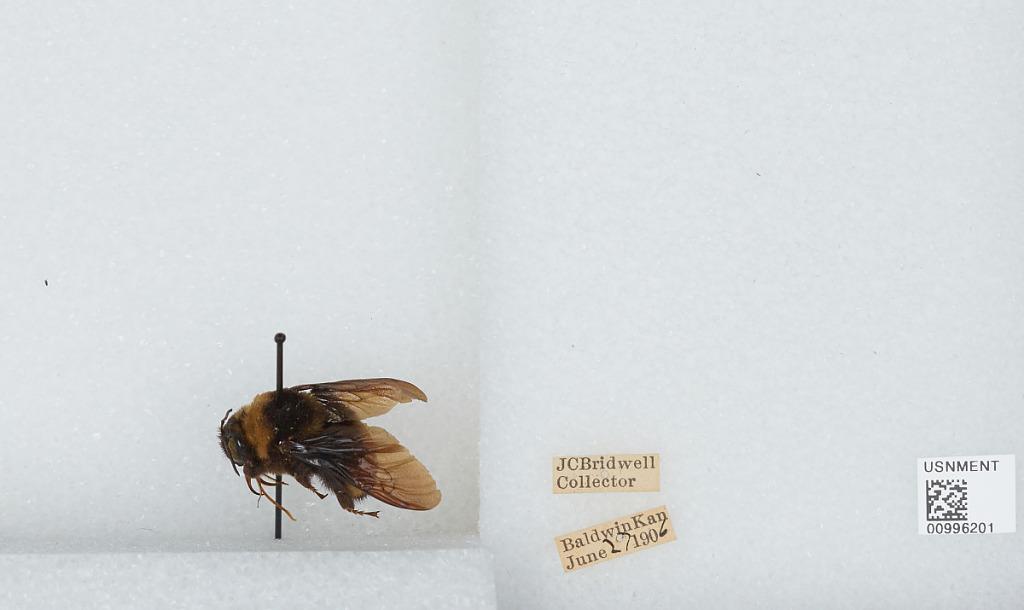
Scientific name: Bombus (Bombias) auricomus (Robertson)
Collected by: J. Bridwell
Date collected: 1906-6-27
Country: United States
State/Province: Kansas
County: Douglas
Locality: Baldwin
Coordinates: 38.7775, -95.1875